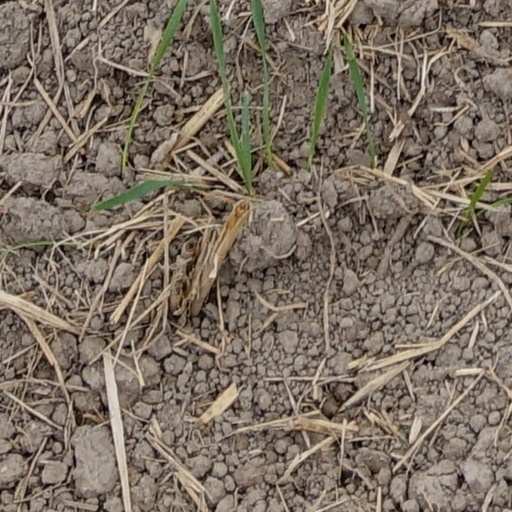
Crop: wheat